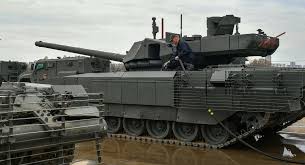
Label: T-14